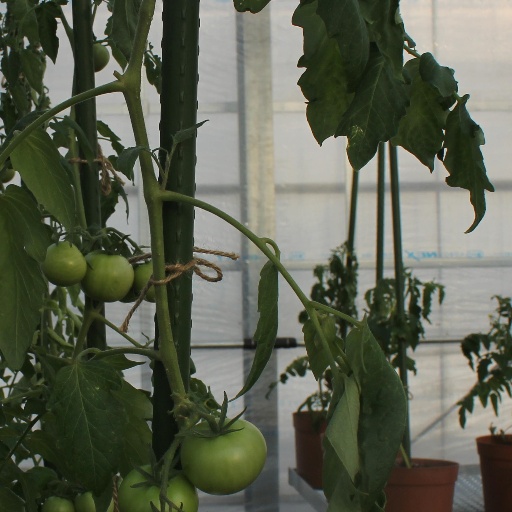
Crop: tomato